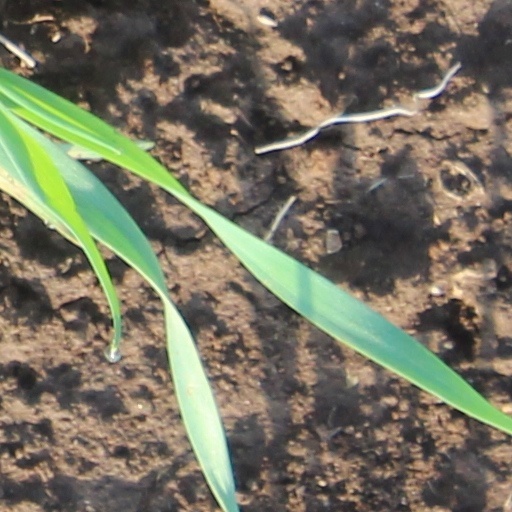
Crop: wheat